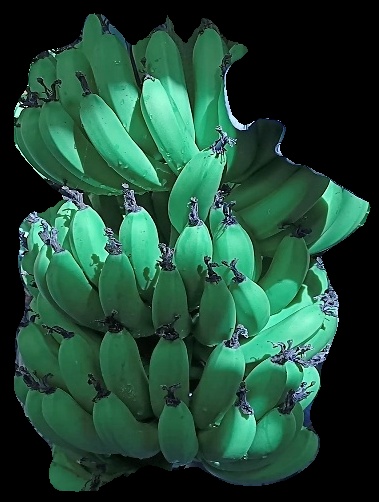
Variety: pachbale
Grade: grade1